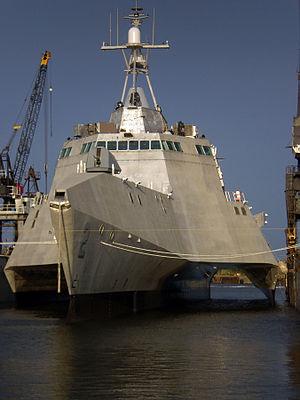
Le programme Littoral Combat Ship est un programme de construction de frégates légères furtives de l’US Navy, duquel sont issues les classes Freedom et Independence.
L'USS Independence (LCS-2) est un prototype de frégate légère à coque trimaran, furtive et modulaire, concourant pour le programme Littoral combat ship de l'US Navy.
Cette page liste des types de bateaux avec un classement par ordre alphabétique. Dans la mesure du possible, les éléments sont illustrés avec une image représentative. Par ailleurs, les bateaux n'ayant pas encore d'article sur l'encyclopédie sont décrits succinctement. Les navires individuels sont classés dans la catégorie Nom de bateau.